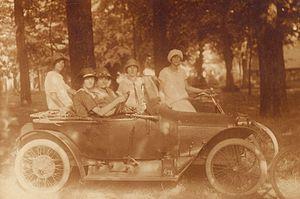
Humber était un fabricant anglais de bicyclettes, de motocyclettes et de véhicules à moteur, coté en bourse à partir de 1887. Il prend le nom de Humber & Co Limited en raison de la réputation de qualité des produits de l'un des associés de la fédération des entreprises qui avaient appartenu à Thomas Humber. Une reconstruction financière en 1899 transféra ses activités à Humber Limited. La marque disparaît en 1967. Humber était basé à Coventry dans les Midlands de l'Ouest.